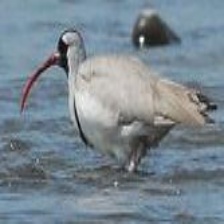
Species: IBISBILL
Scientific name: IBIDORHYNCHA STRUTHERSII